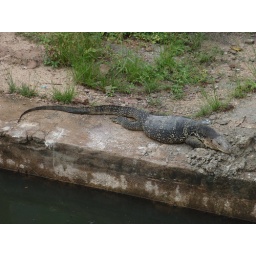
There was half a dead cat floating in the river near by.  We assumed this was the culprit!